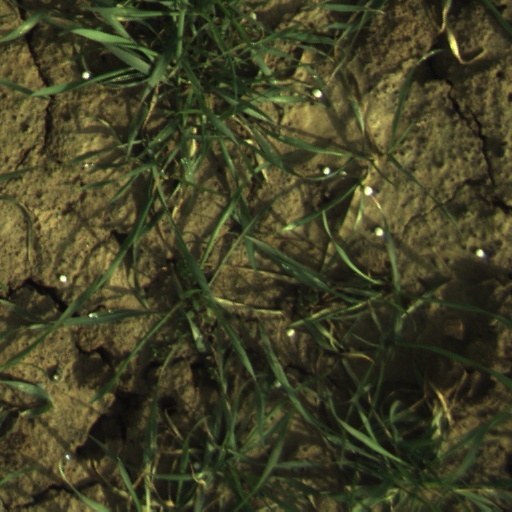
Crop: wheat